Kashgar

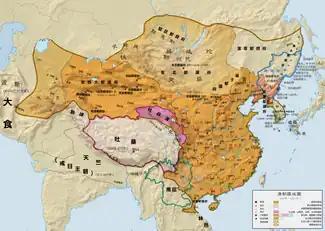
The Tang dynasty at its greatest extent, controlling large parts of Central Asia

In 270, four states from the Western Regions were said to have presented tribute: Karashahr, Turpan, Shanshan, and Kucha. Some wooden documents from Niya seem to indicate that contacts were also maintained with Kashgar and Khotan around this time.